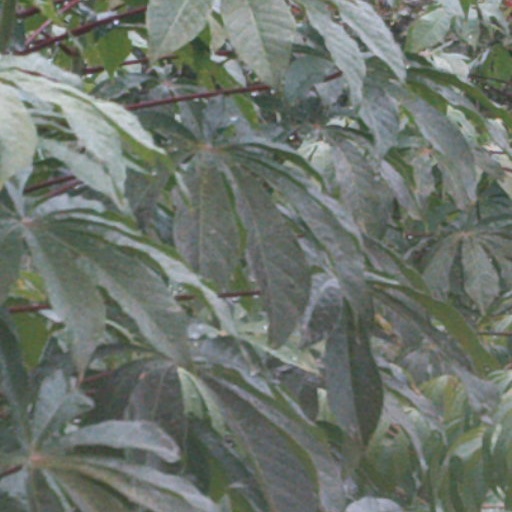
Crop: cassava